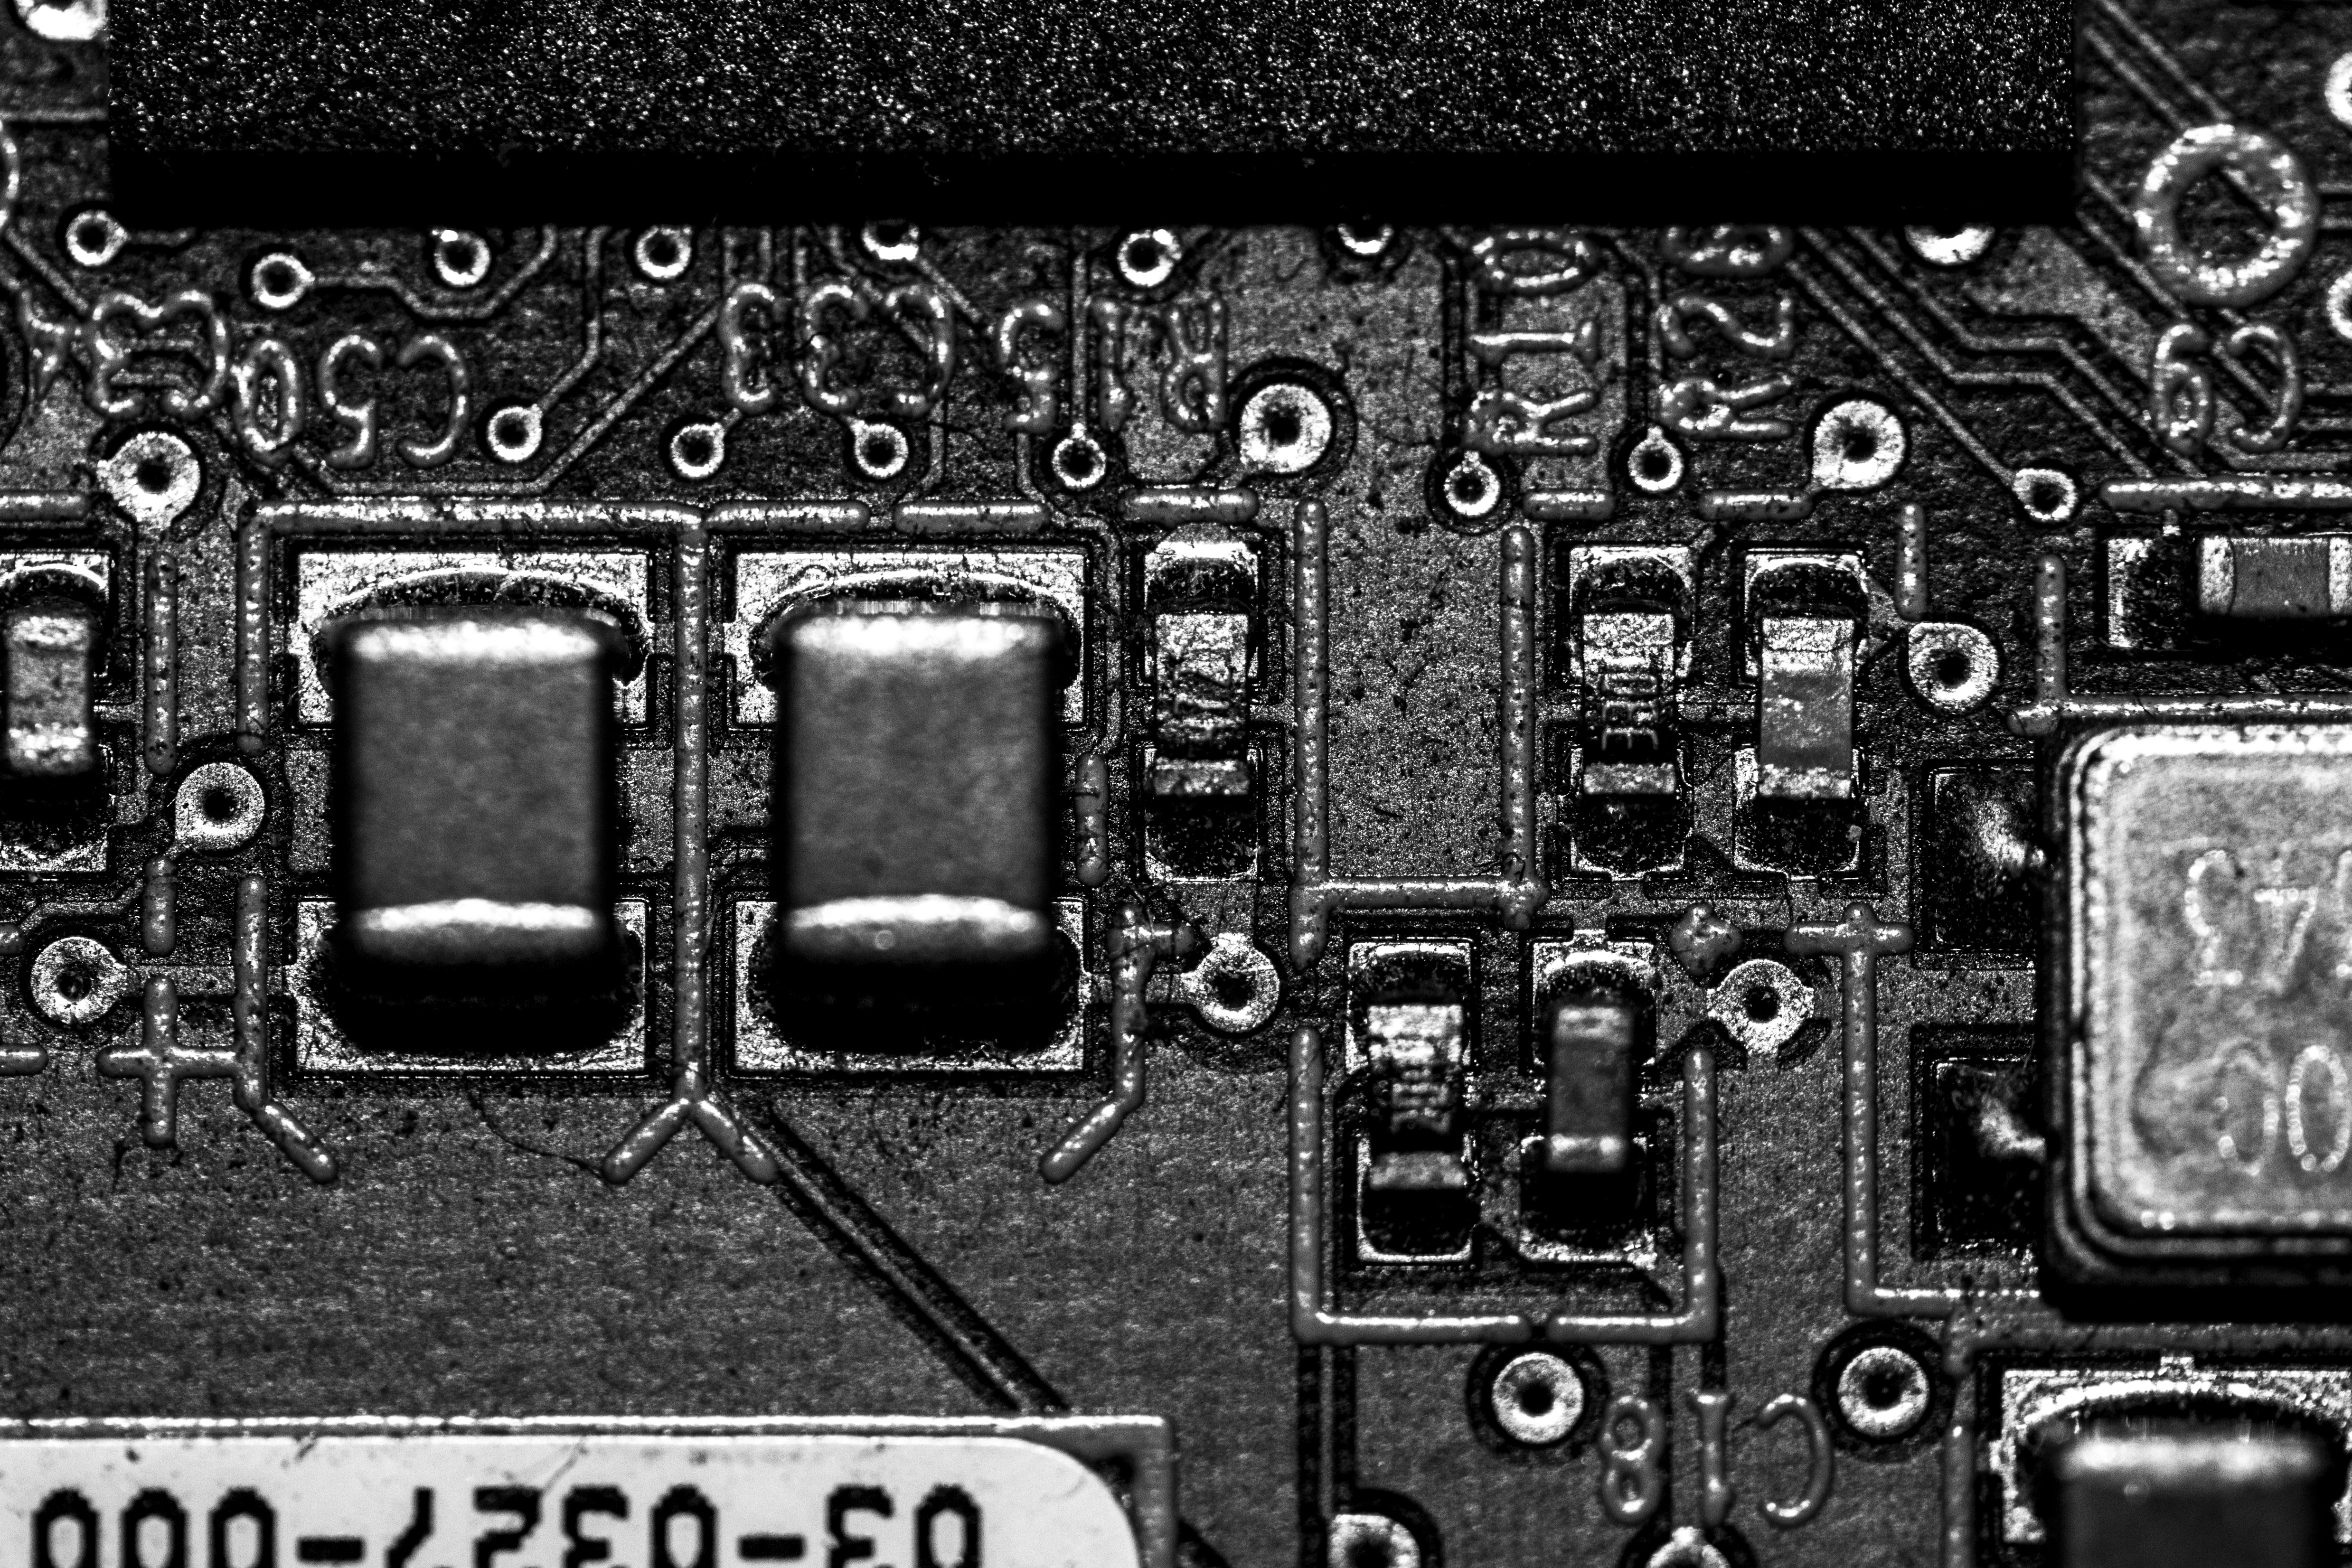
black and white, technology, monochrome, font, uk, electronics, peterborough, microcontroller, monochrome photography, electronic device, personal computer hardware